Russian Orthodox Church

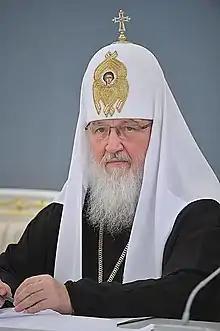
""We do not want to fight with anyone. Russia has never attacked anyone. It is surprising that a large and powerful country has never attacked anyone, it has only defended its borders.""

On 27 January 2009, the ROC Local Council elected Metropolitan Kirill of Smolensk Patriarch of Moscow and All Rus′ by 508 votes out of a total of 700. He was enthroned on 1 February 2009.